Works based on Thunderbirds

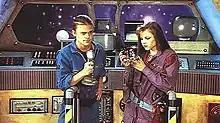
Two teenagers, one boy and one girl, on the bridge of an untidy space station

Beginning in February 1994, Fox aired "Thunderbirds" (styled as "Thunderbirds USA" or "Thunderbirds Are Go!") on its Fox Kids programming block. ITC cut 13 episodes down to half of their original length and added new opening titles, synthesised music, and dialogue provided by American actors. The update was designed to capitalise on the success of "Mighty Morphin Power Rangers" and other popular children's programmes of the 1990s, besides acquainting American audiences with the premise of "Thunderbirds" before the release of the live-action film (then expected to appear in 1995). The series was not renewed for a second season and, to date, has never been broadcast in the UK.